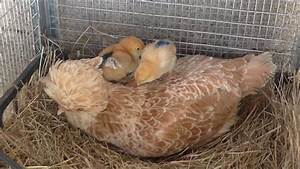
Label: chicken